Go-Ahead Group

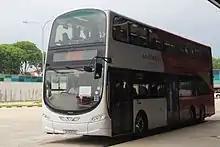
Volvo B9TL in Singapore in June 2016

During November 2015, Go-Ahead Singapore was awarded a contract to operate 25 bus services in Singapore previously operated by SBS Transit out of Loyang Bus Depot, which commenced on 4 September 2016. In the same month, Go-Ahead Germany were awarded two rail contracts in Stuttgart, Germany. The contracts commenced in 20192020.